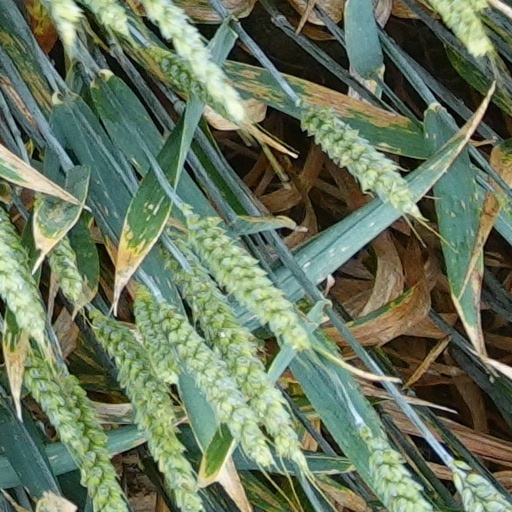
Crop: wheat